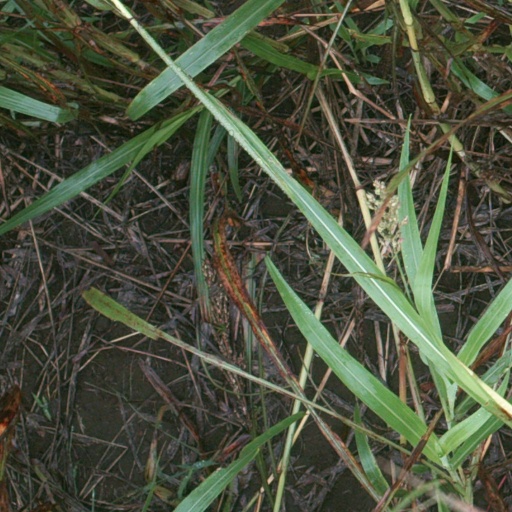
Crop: sorghum